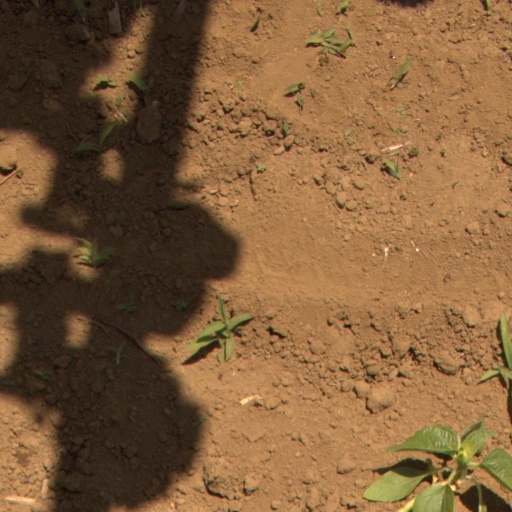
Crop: Jerusalem artichoke